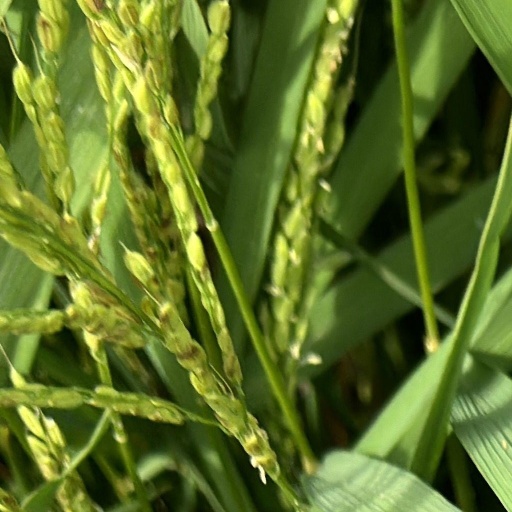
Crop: rice